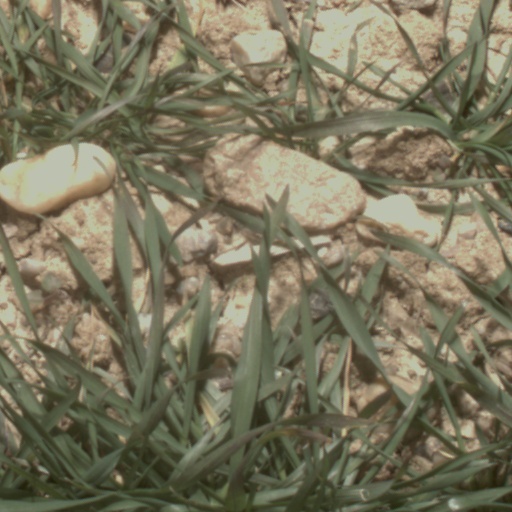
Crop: wheat